Road Rash 3D

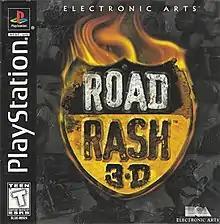
North American cover art

Road Rash 3D is a racing video game developed and published by Electronic Arts exclusively for the PlayStation.